Avenue H station

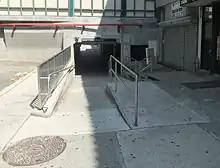
The passageway underneath the tracks at Avenue H

The Avenue H station is laid out in a typical local stop setup. There are four tracks and two side platforms. The center two tracks are the express tracks used by the B train on weekdays. North of the station, the roadbed ramps down to an open-cut. South of the station, the line is on a raised earthen embankment. The station platform lies over the Bay Ridge Branch crossing which exists between Avenues H and I.